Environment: real
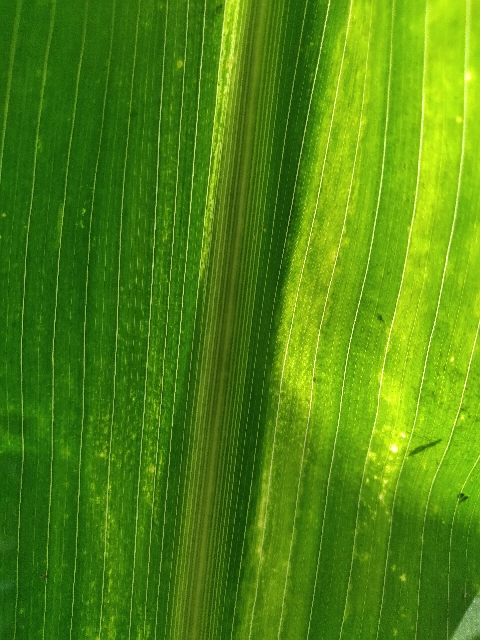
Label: lethal_necrosis